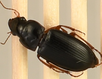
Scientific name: Harpalus paratus
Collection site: North Sterling NEON (STER), plot STER_033